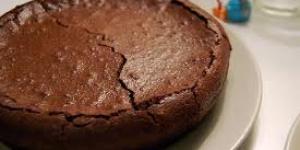
torta de chocolate peruana